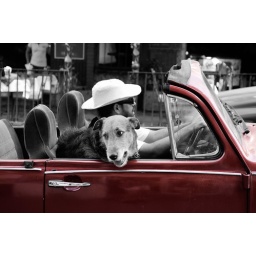
A dog and his owner go for a car ride in Pureto Vallarta, Mecixo.